Nationalisation of Northern Rock

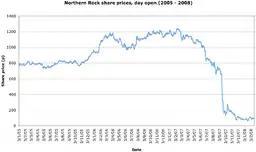
Northern Rock share price 2005–2008, showing the huge fall in price

On Friday 14 September 2007, the first day branches opened following the news, many customers queued outside branches to withdraw their savings (a run on the bank). This bank run was not the traditional form, where depositors withdraw money in a snowball effect, leading to a liquidity crisis; instead, it occurred in the aftermath of the liquidity crisis. It was estimated that £1 billion was withdrawn by customers that day, about 5% of the total bank deposits held by Northern Rock.